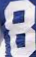
Number: 8